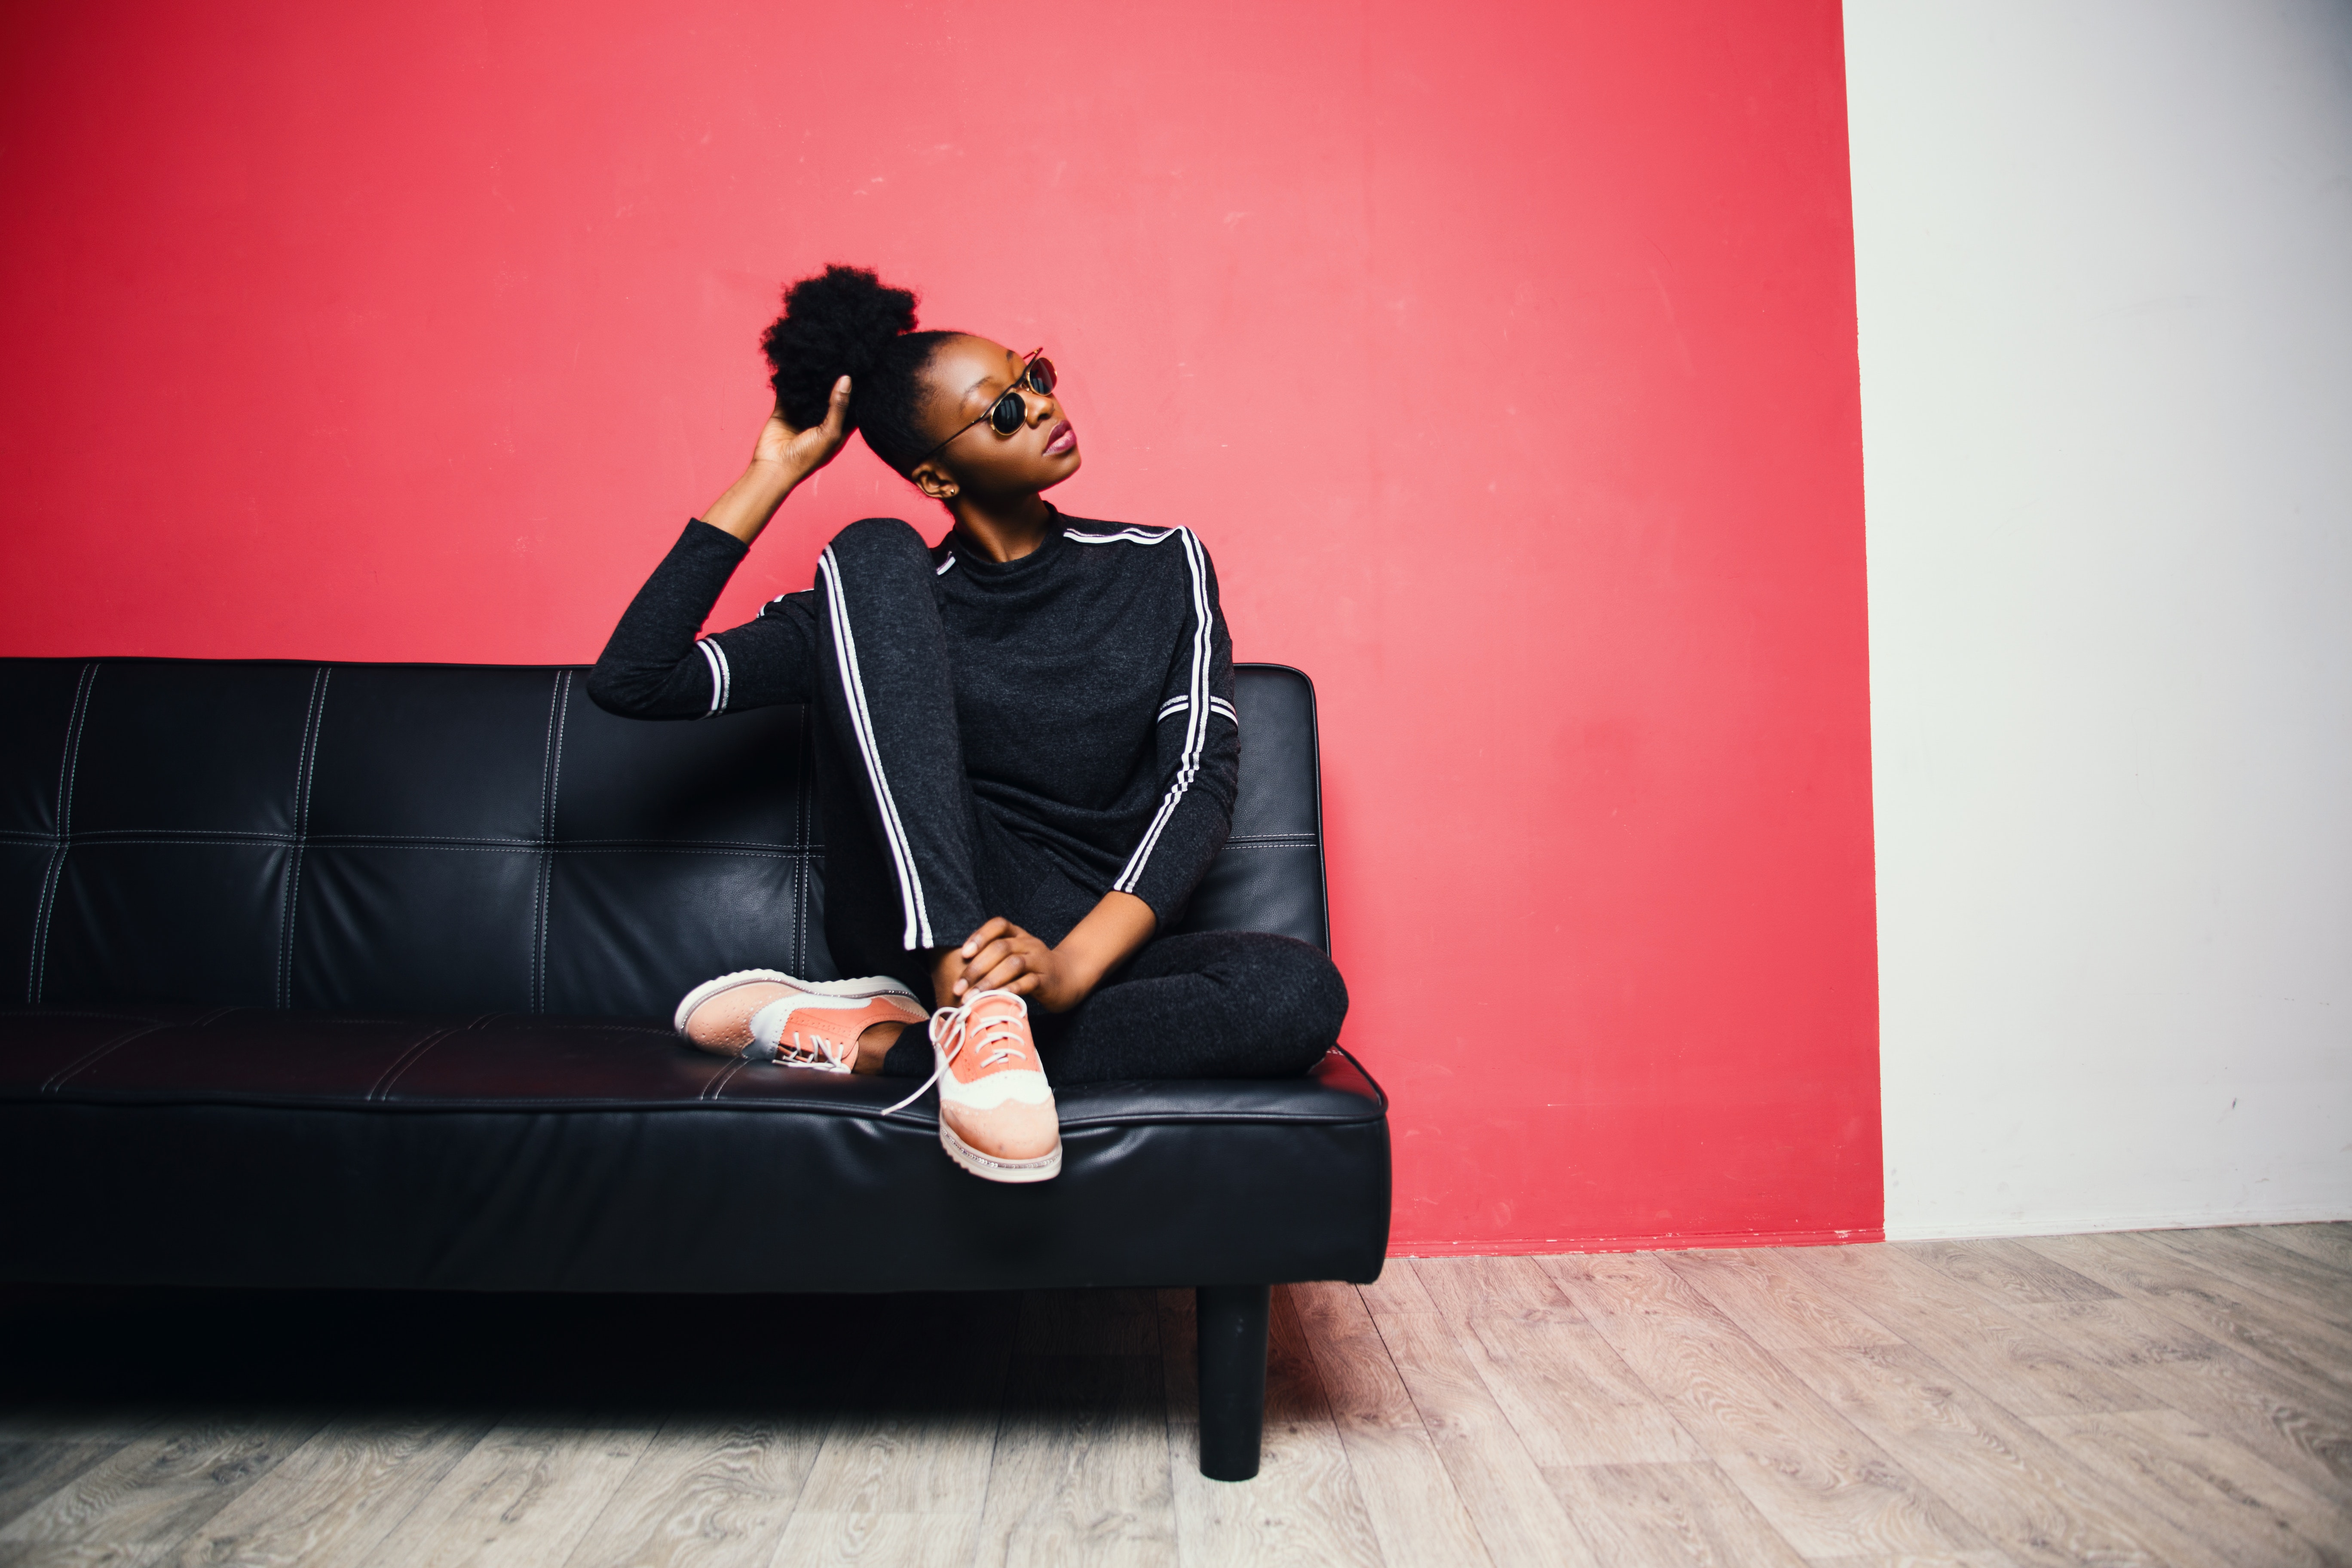
red, sitting, pink, furniture, photography, shoulder, room, design, couch, footwear, leg, photo shoot, portrait, neck, suit, shoe, magenta, formal wear, black hair, comfort